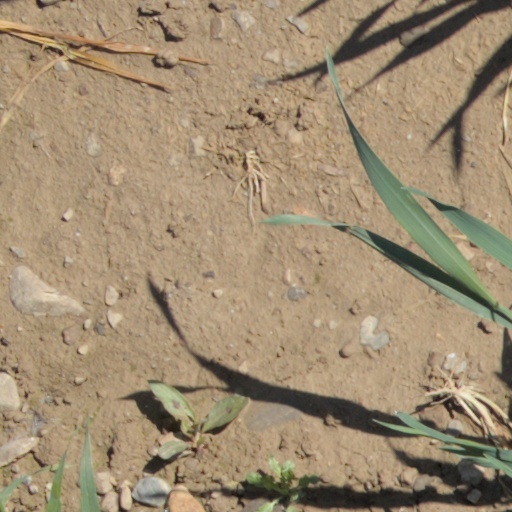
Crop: wheat